Climate change in Idaho

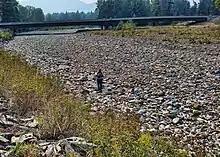
Lightning Creek, Clark Fork, dried up in 2015

Like other parts of the world, climate in Idaho has changed dramatically over the geologic history of the Earth. Paleo-climatic records give some indication of these changes. The longest instrumented records of climate in Idaho extend back to the late 1800s. Concern over human induced climate change through the emission of carbon dioxide from fossil fuels and methane from agriculture and industry, are driving research efforts across the state at university, state, and federals levels to understand what the implications of climate change could be in Idaho.